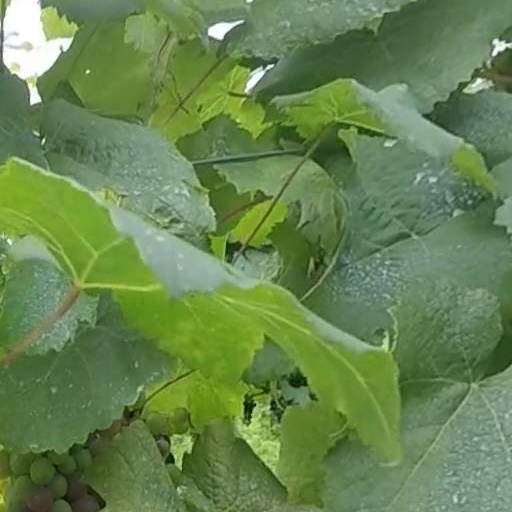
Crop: grape